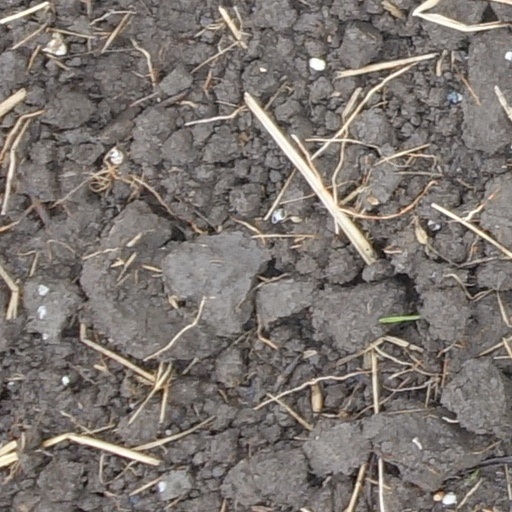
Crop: wheat